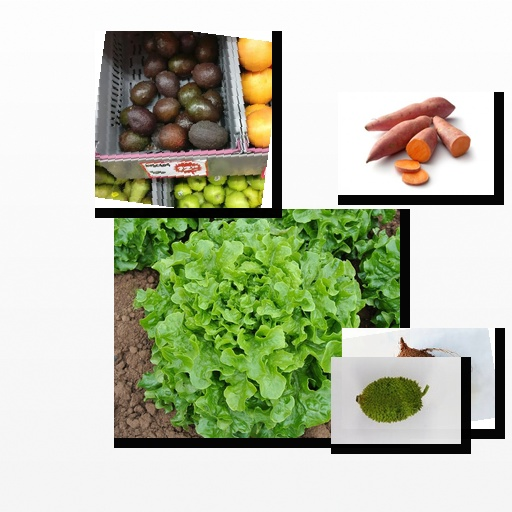
Food items: avocado, lettuce, sweet_potato, coconut, spiny_gourd